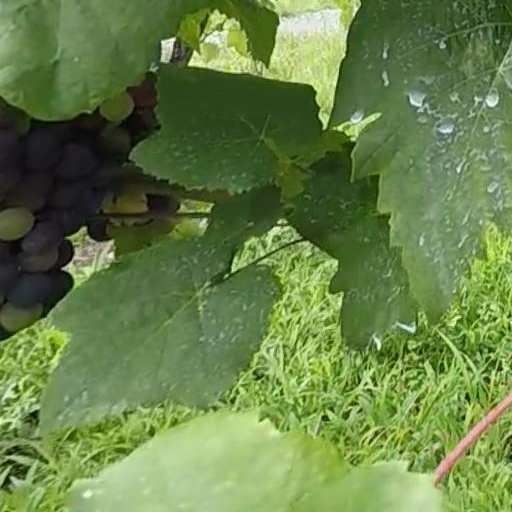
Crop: grape